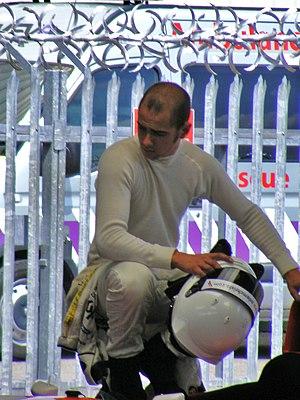
Adam Christodoulou, né le 11 juin 1989, est un pilote automobile britannique. Son cousin Riki Christodoulou est également pilote.